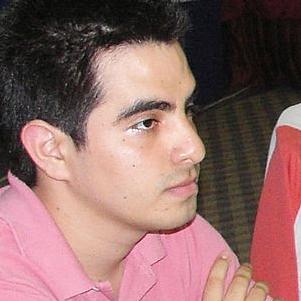
Age: 18